Václav Emanuel Horák

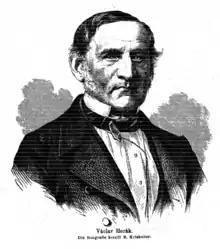
Václav Emanuel Horák, by Friedrich Kriehuber

Václav (Wenzel) Emanuel Horák (1 January 1800 in Lobeč – 3 September 1871 in Prague) was a Czech composer and liturgical musician.